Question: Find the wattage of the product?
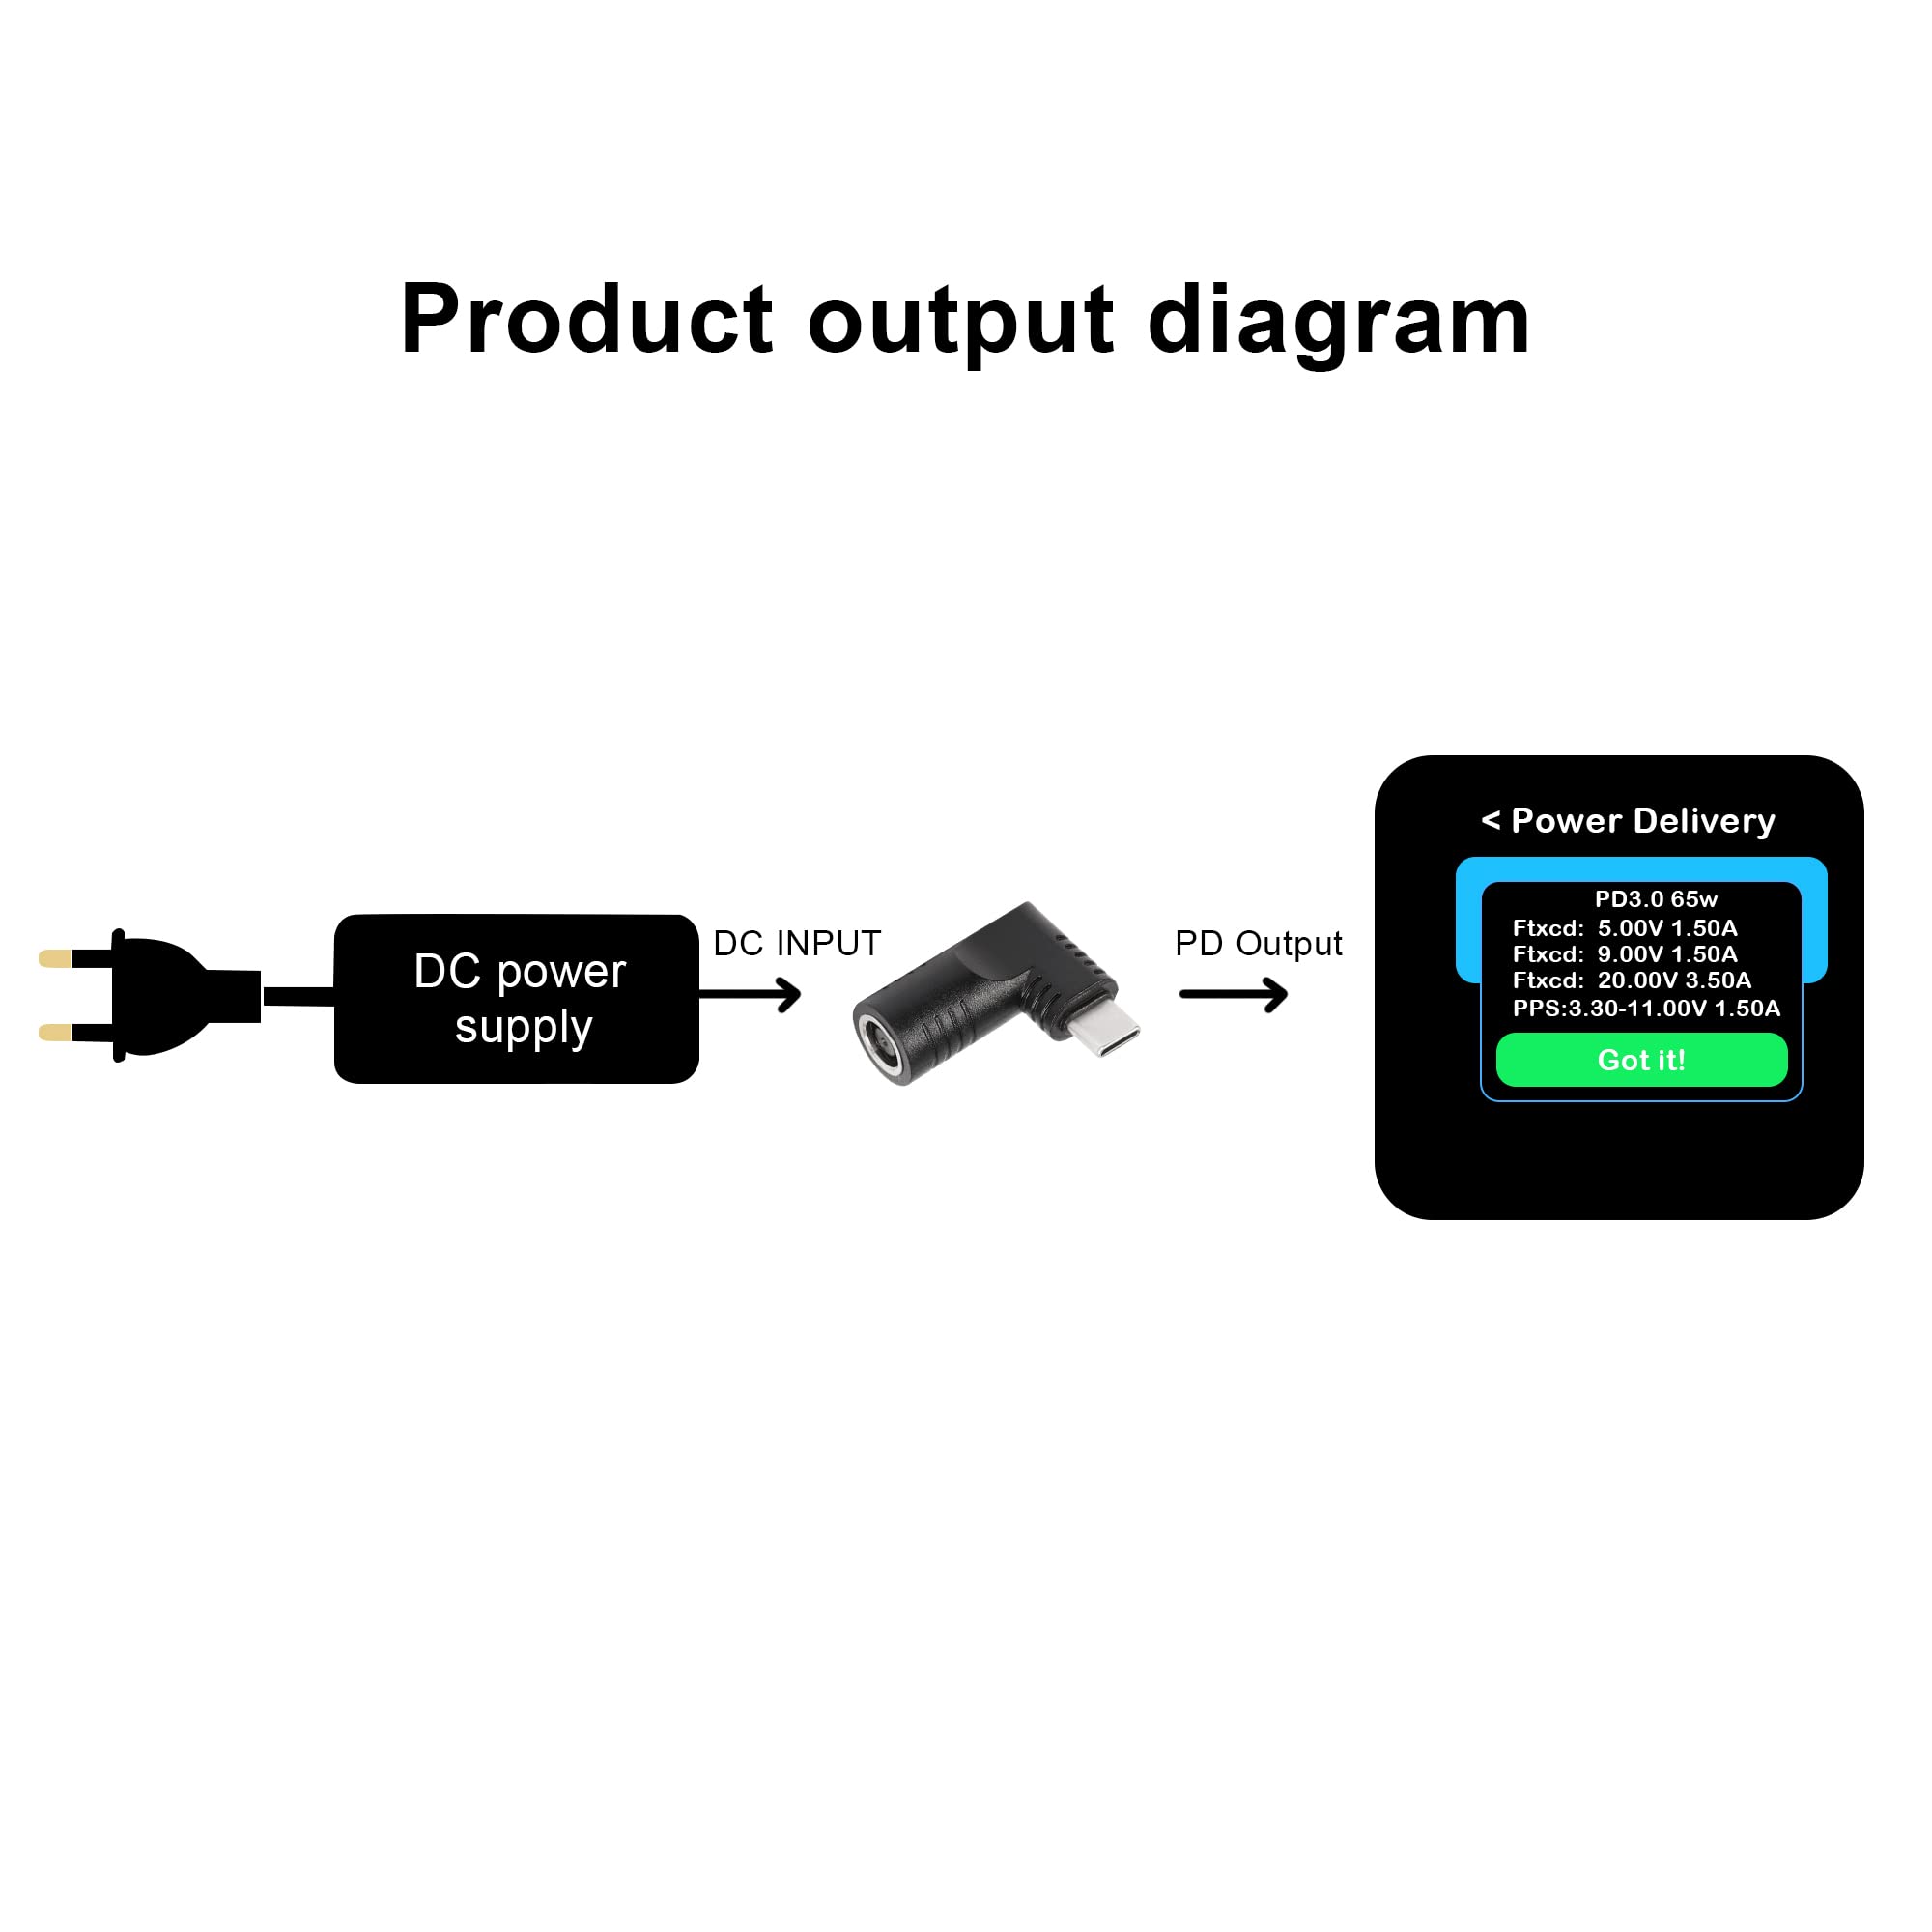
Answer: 65.0 watt